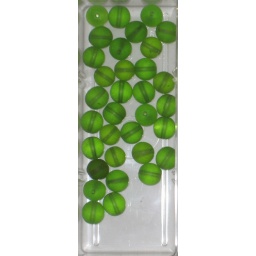
vintage glass in a great spring green vintage German (trunk show)